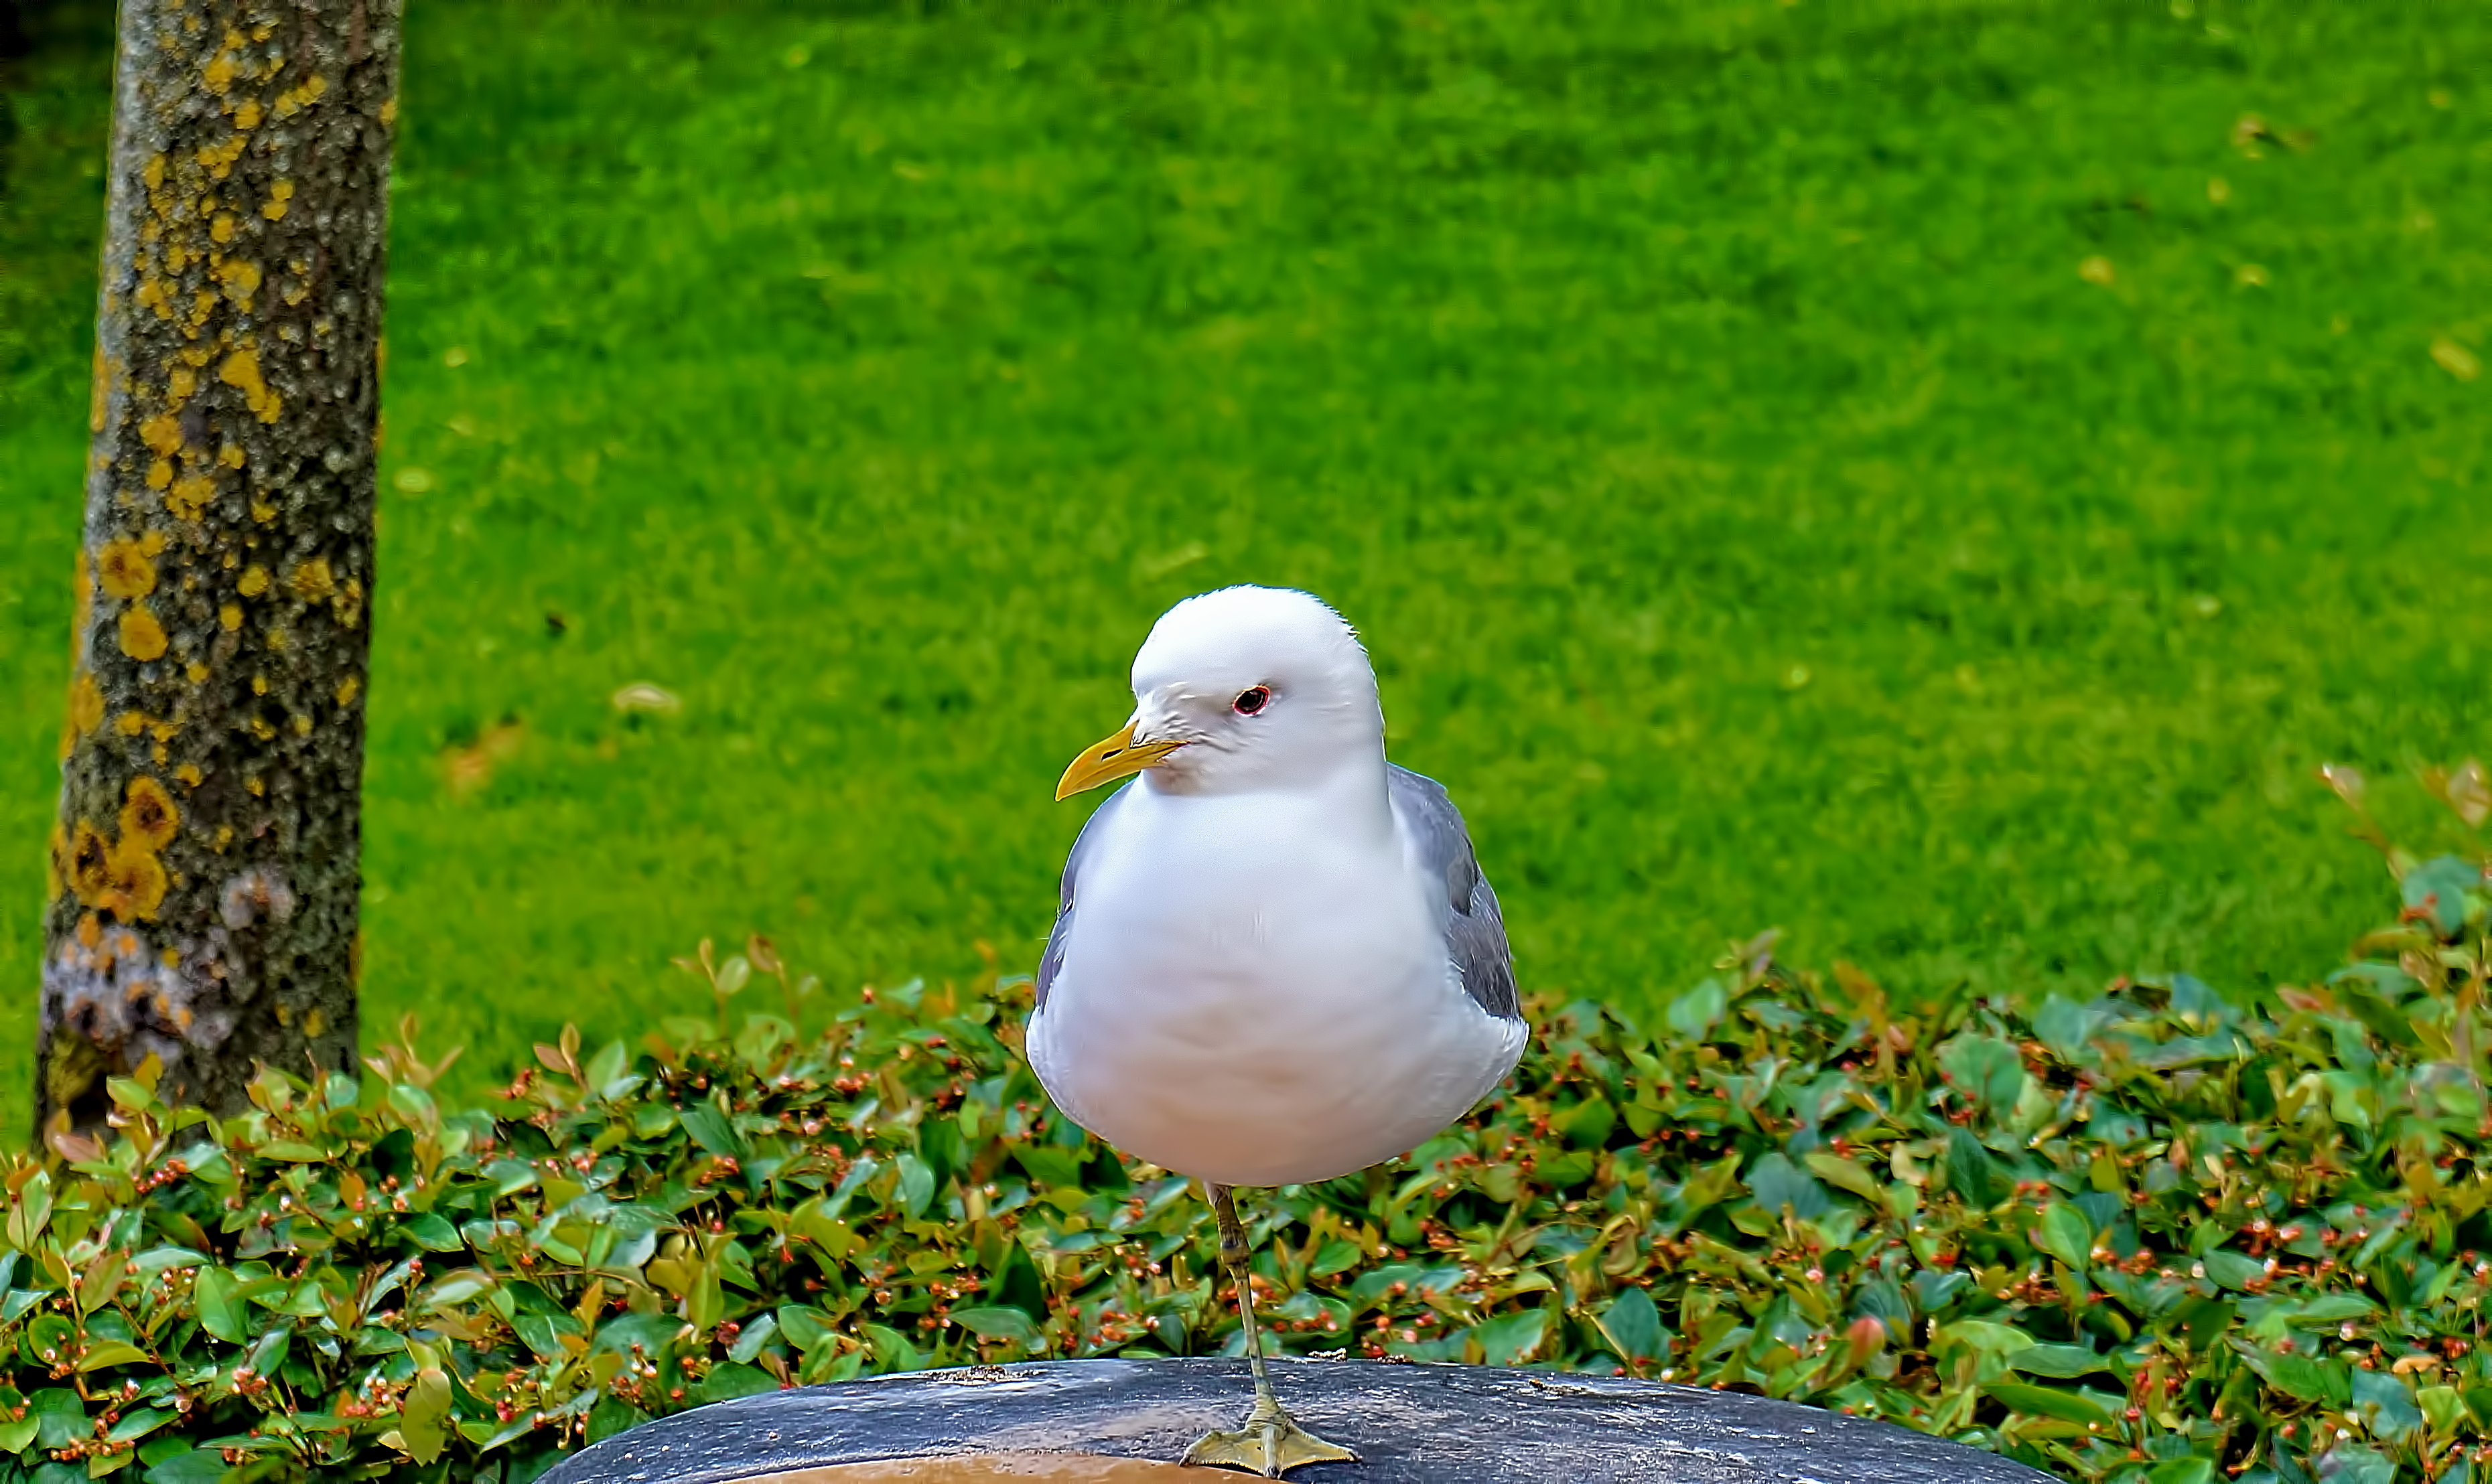
nature, grass, bird, lawn, leaf, flower, kid, seabird, seagull, wildlife, green, gull, beak, park, fauna, vertebrate, scene, finland, helsinki, karate, esplanadi, perching bird